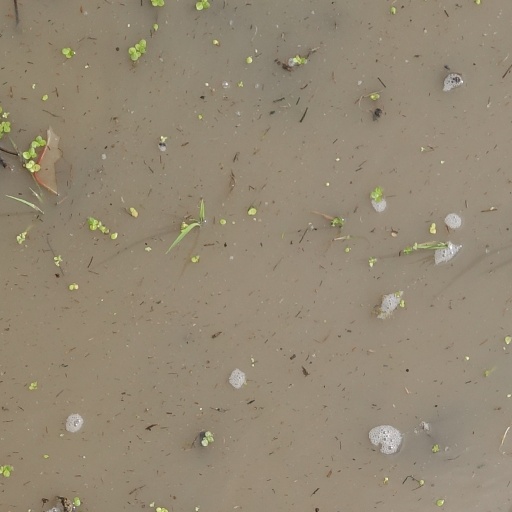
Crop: rice